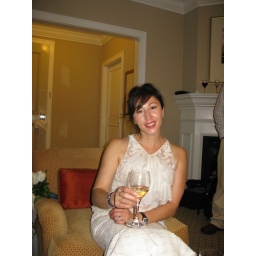
Marina - in white with the glass